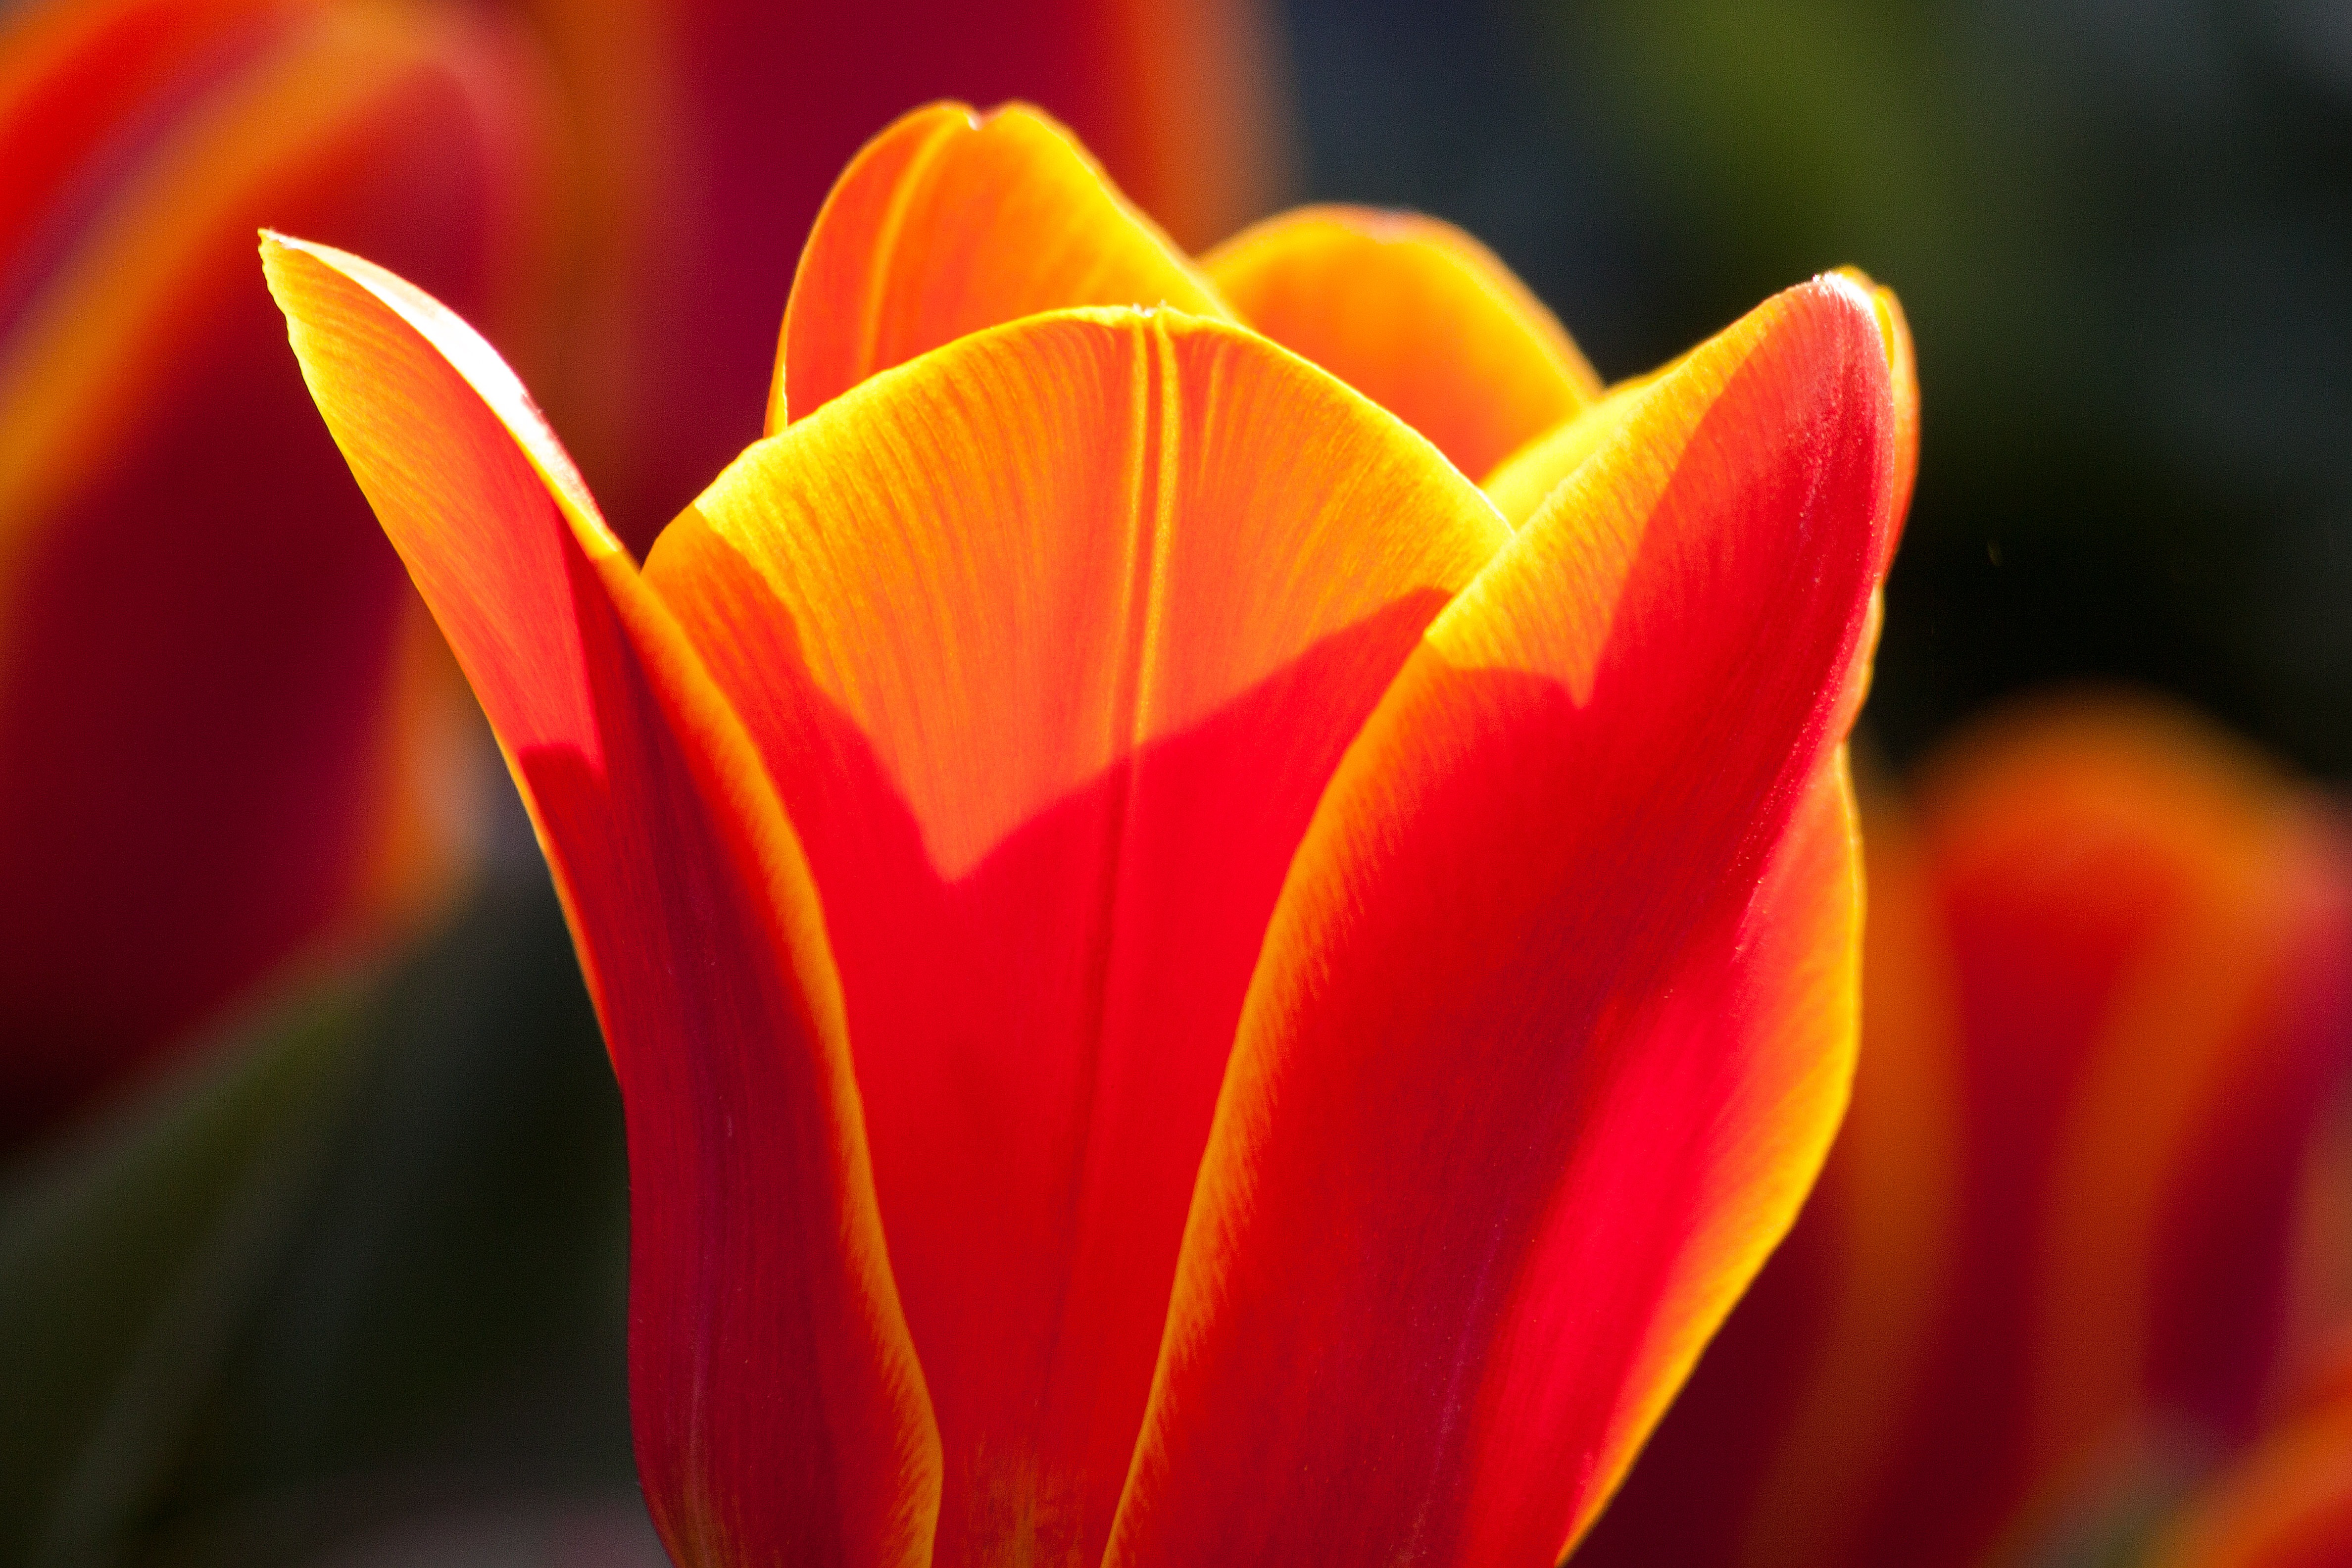
nature, blossom, plant, photography, flower, petal, bloom, floral, tulip, spring, red, macro, yellow, close, flora, flowers, close up, petals, lily, macro photography, flowering plant, flower bracts, plant stem, land plant